Water board (Netherlands)

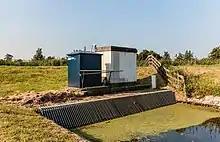
Gemaal Leijepolder, Friesland

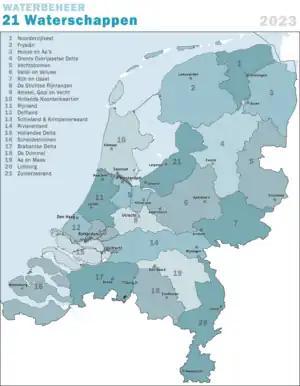
The 21 water boards in the Netherlands in 2023

Dutch water boards are "not" responsible for the water supply to the general public and are therefore not considered a utility.